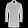
Label: Coat